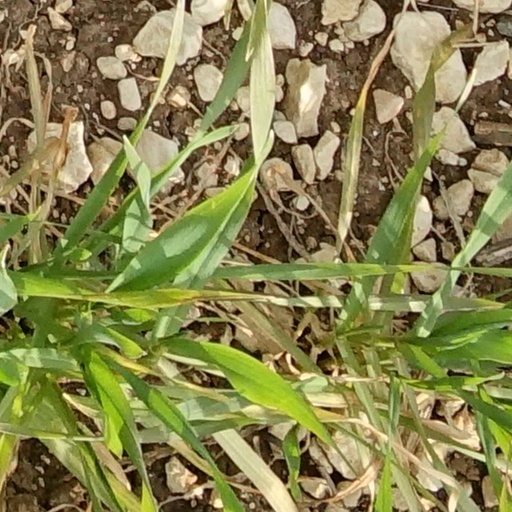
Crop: wheat